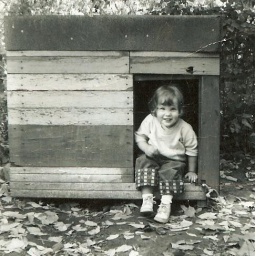
in the dog house